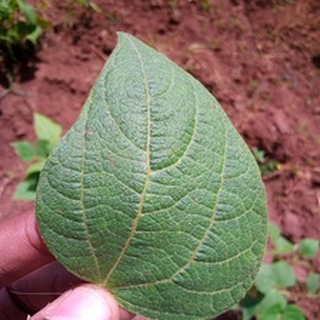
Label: healthy_bean